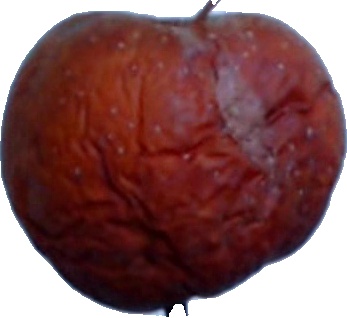
Label: apple_rotten_1